Iowa Highway 415

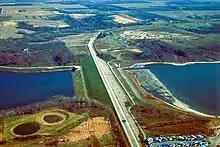
Iowa 415 crosses the Barrier Dam on the northern edge of Saylorville Lake

Iowa Highway 415 was designated in 1959, first appearing on state maps in 1960, as a spur route from Des Moines to Polk City. It was created from an abandoned segment of Iowa Highway 60, which had been relocated to the west. In the early 1980s, it was extended north from Polk City to south of Madrid, on Iowa Highway 17. This route stayed the same until 2003 when it was rerouted from Polk City across Saylorville Lake to a new interchange at Iowa Highway 141.